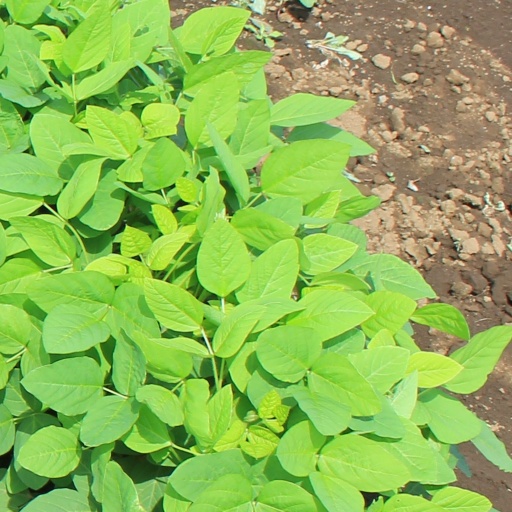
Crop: soybean